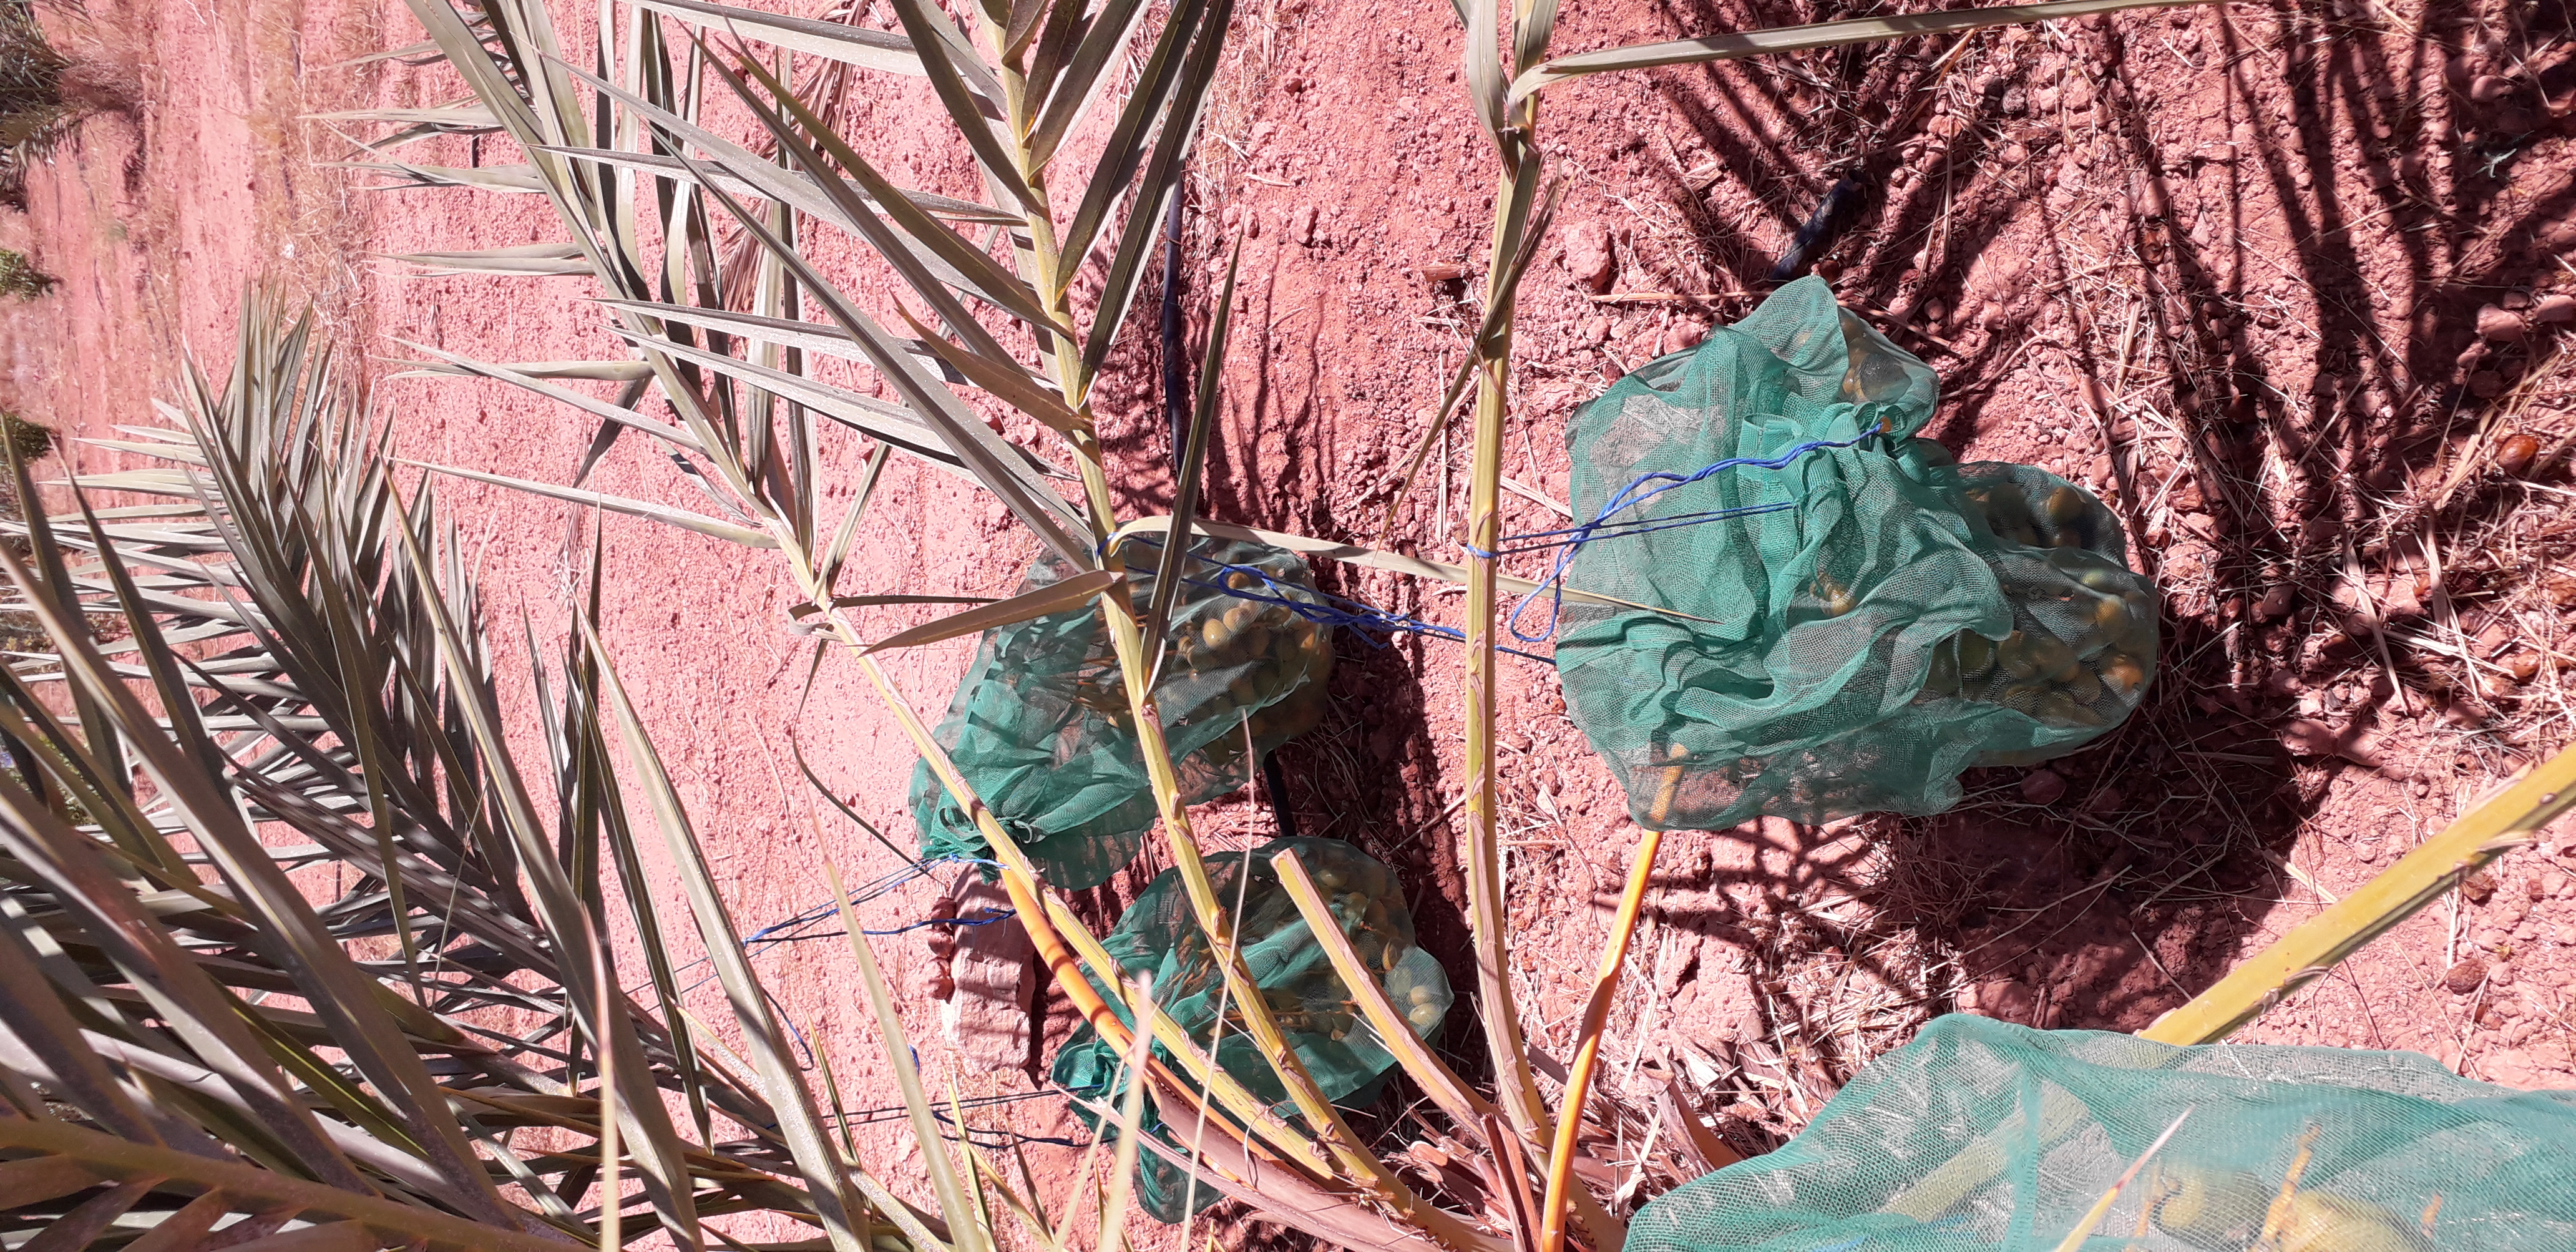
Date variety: Boufagous